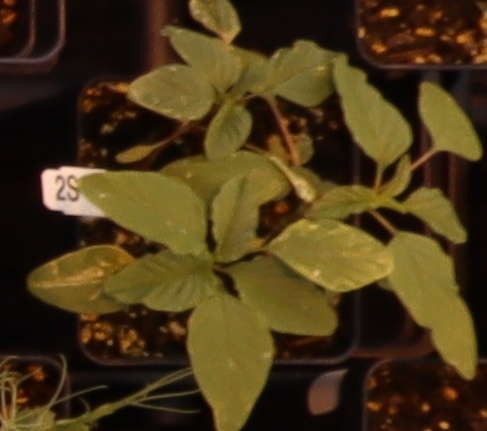
Label: Palmer Amaranth